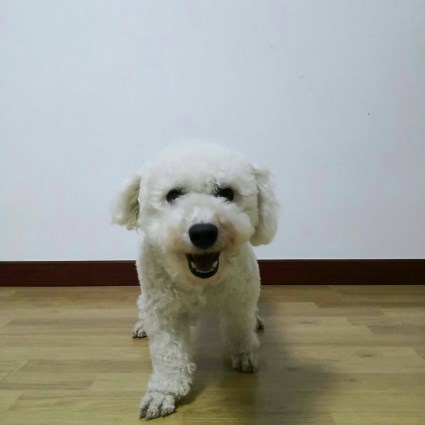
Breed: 3083-n000117-Bichon_Frise